Cape Colonial Forces

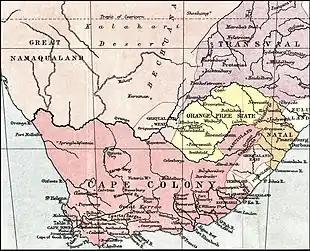
The Cape Colony in 1878.

The Cape forces were deployed in six of the nine wars and campaigns that were fought in South Africa between 1877 and 1881. Dozens of volunteer units were formed, but most disbanded once hostilities were over. Those that continued included the "Cape Town Volunteer Engineers" (later "Cape Garrison Artillery") (1879–1958); and the Griqualand West units that were taken over when that province was annexed to the colony in 1880 and later amalgamated to form the "Kimberley Regiment".